2009 Ashes series

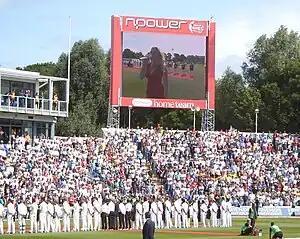
Katherine Jenkins sings the Welsh national anthem before the start of the 2009 Ashes

The 2009 Ashes series began with Australia leading by 31 series to 27, with five drawn series. Australia had won nine of the last 10 Ashes series, including winning the most recent series 5–0 in 2006–07, but the 2005 series, the last to be held in England, was won 2–1 by the home side.